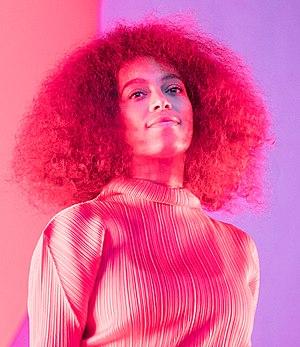
Solange Piaget Knowles, née le 24 juin 1986 à Houston, plus connue sous le nom de Solange, est une chanteuse, actrice et mannequin américaine.